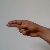
The image shows a hand gesture representing the letter 'H' in Indian Sign Language.